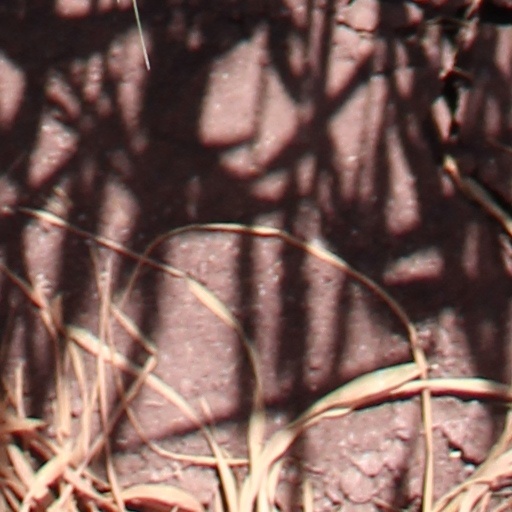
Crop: wheat